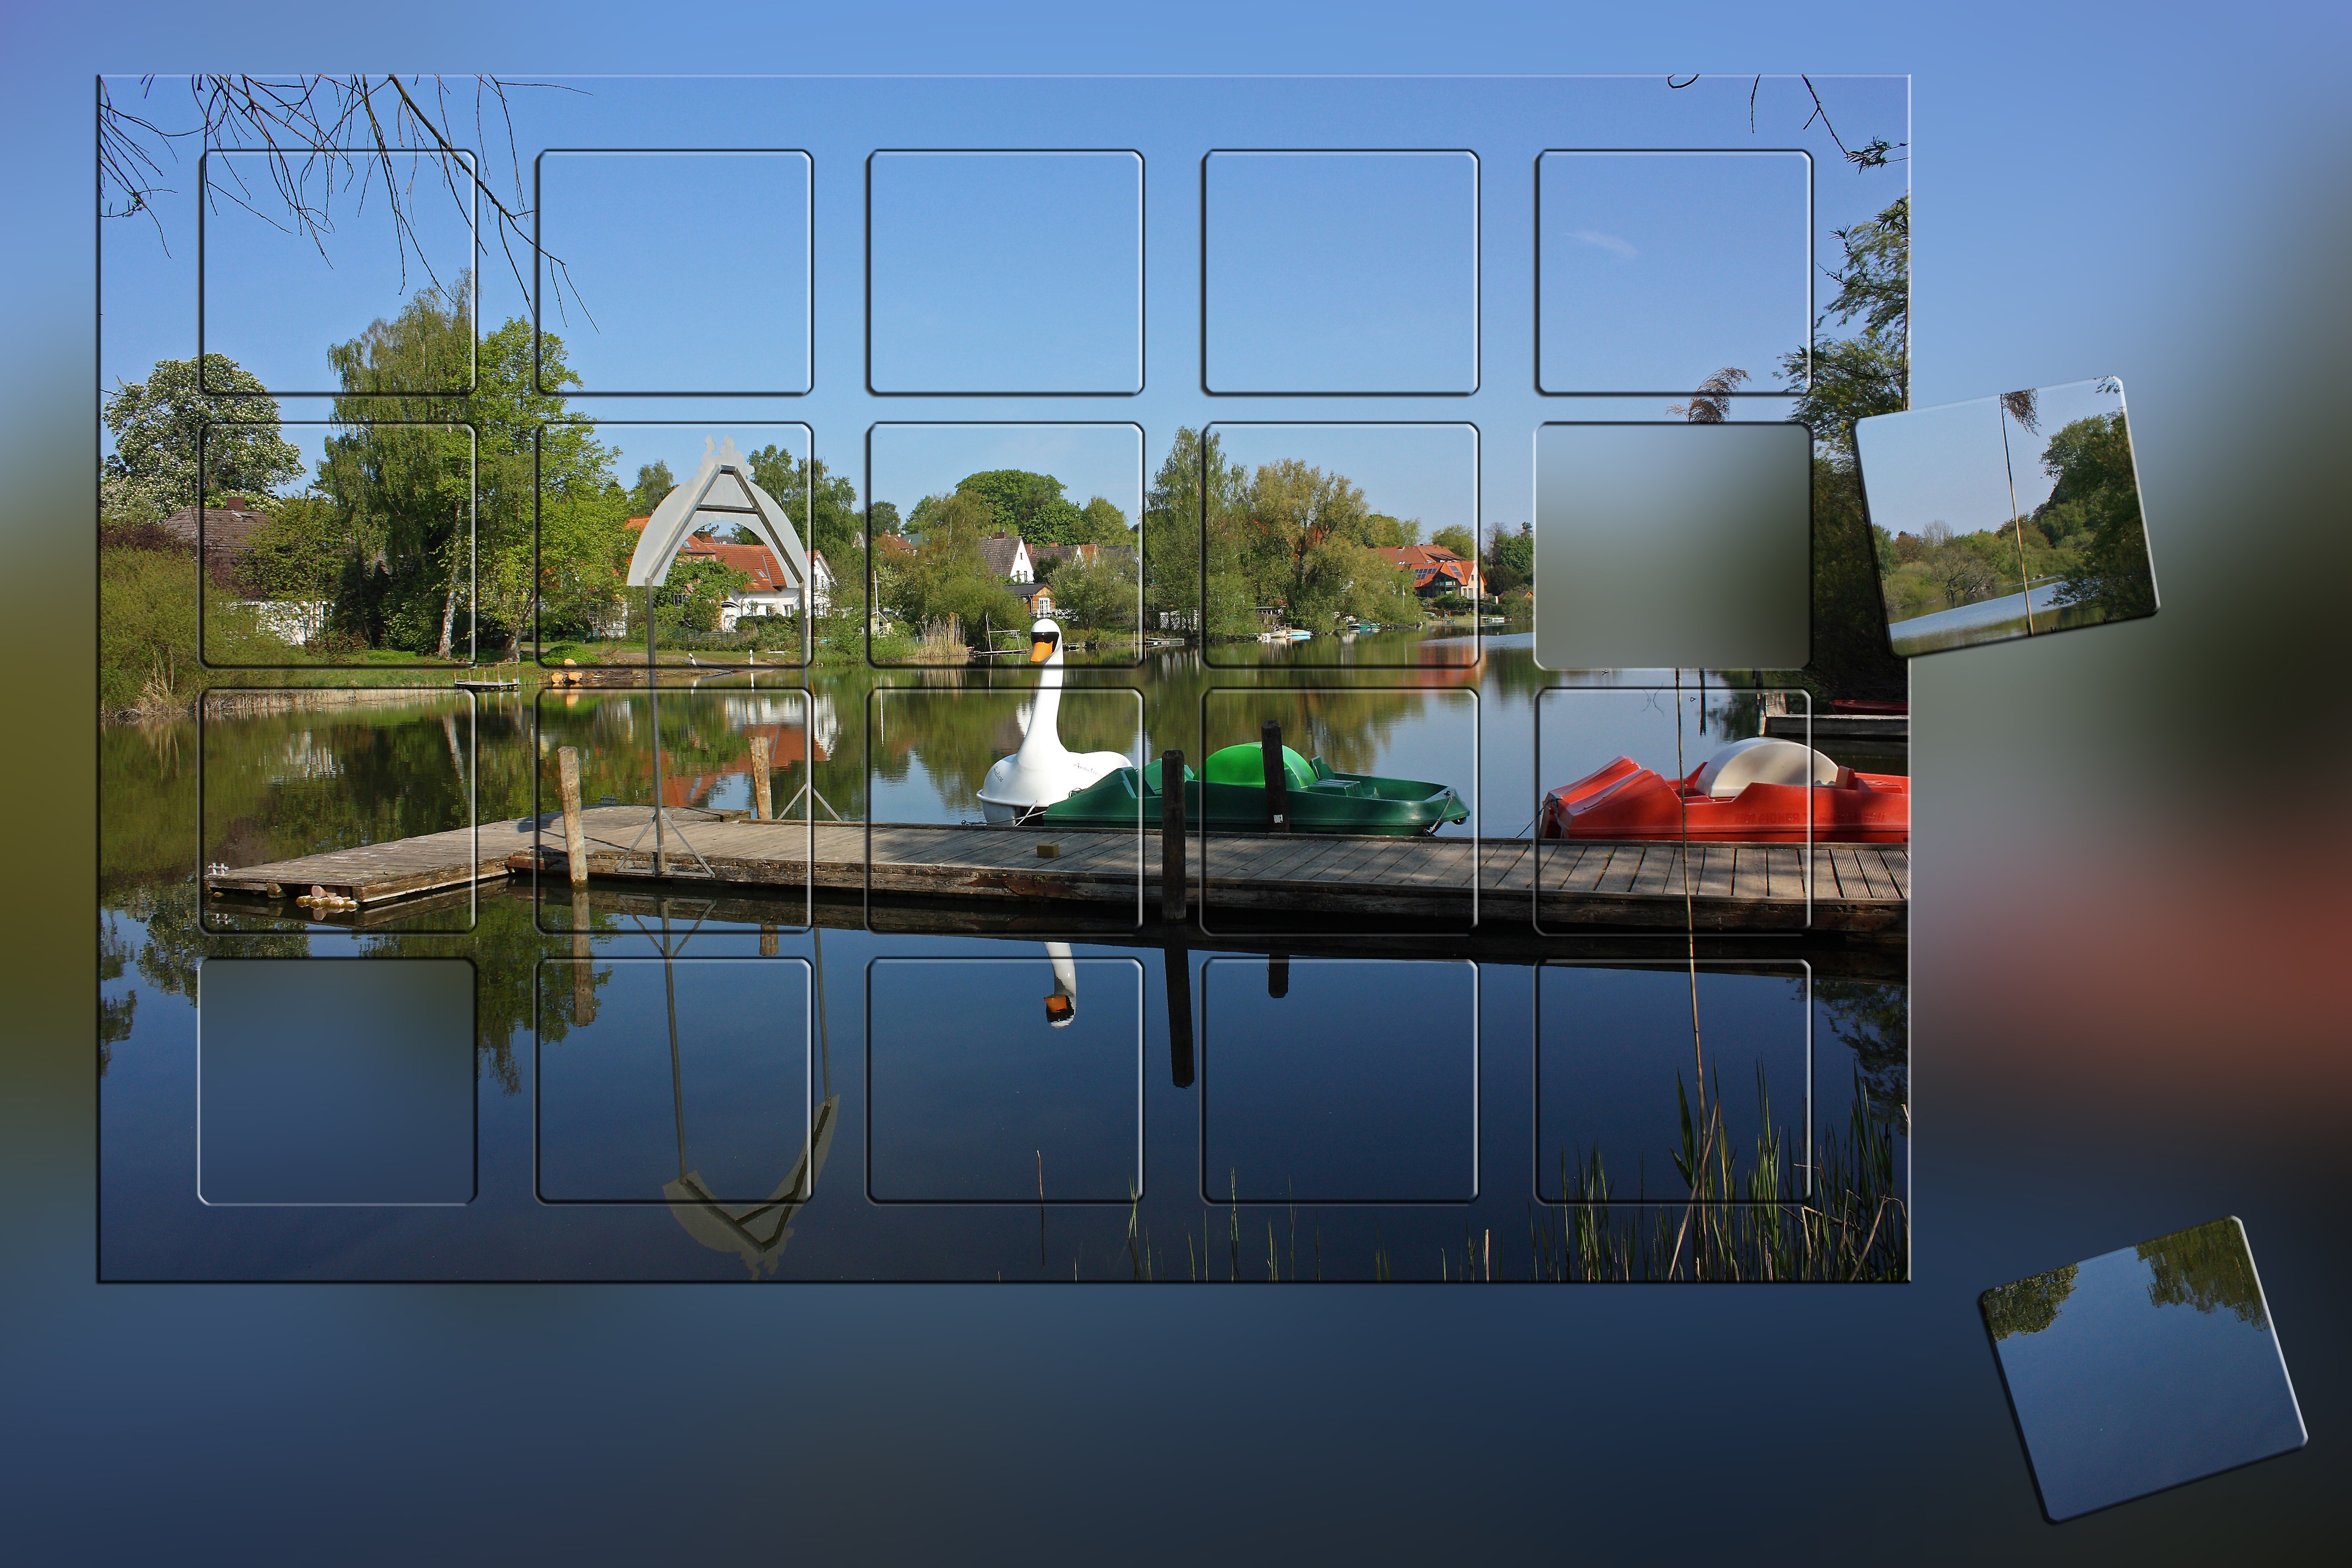
house, part, reflection, items, blue, arrangement, can, components, photoshop, composition, puzzle, share, screenshot, know, memory cards covered with, pieces of the puzzle, piecing together, compilation, combination, positioning